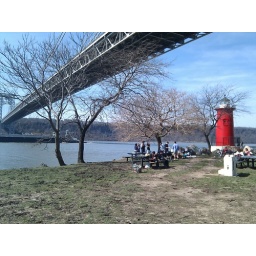
Little red light house under the GW bridge